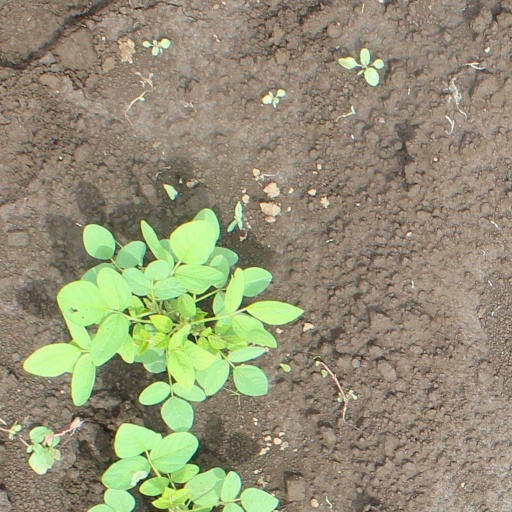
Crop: soybean